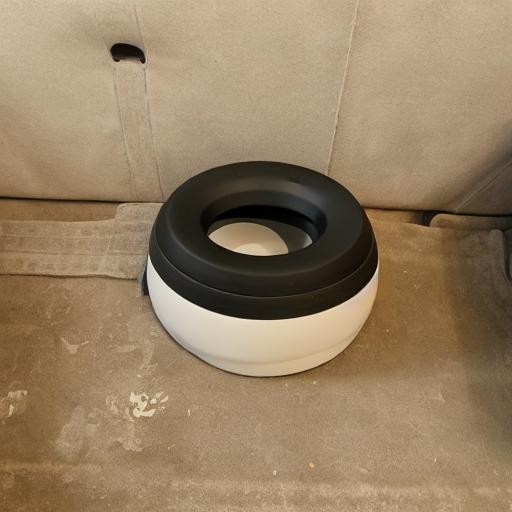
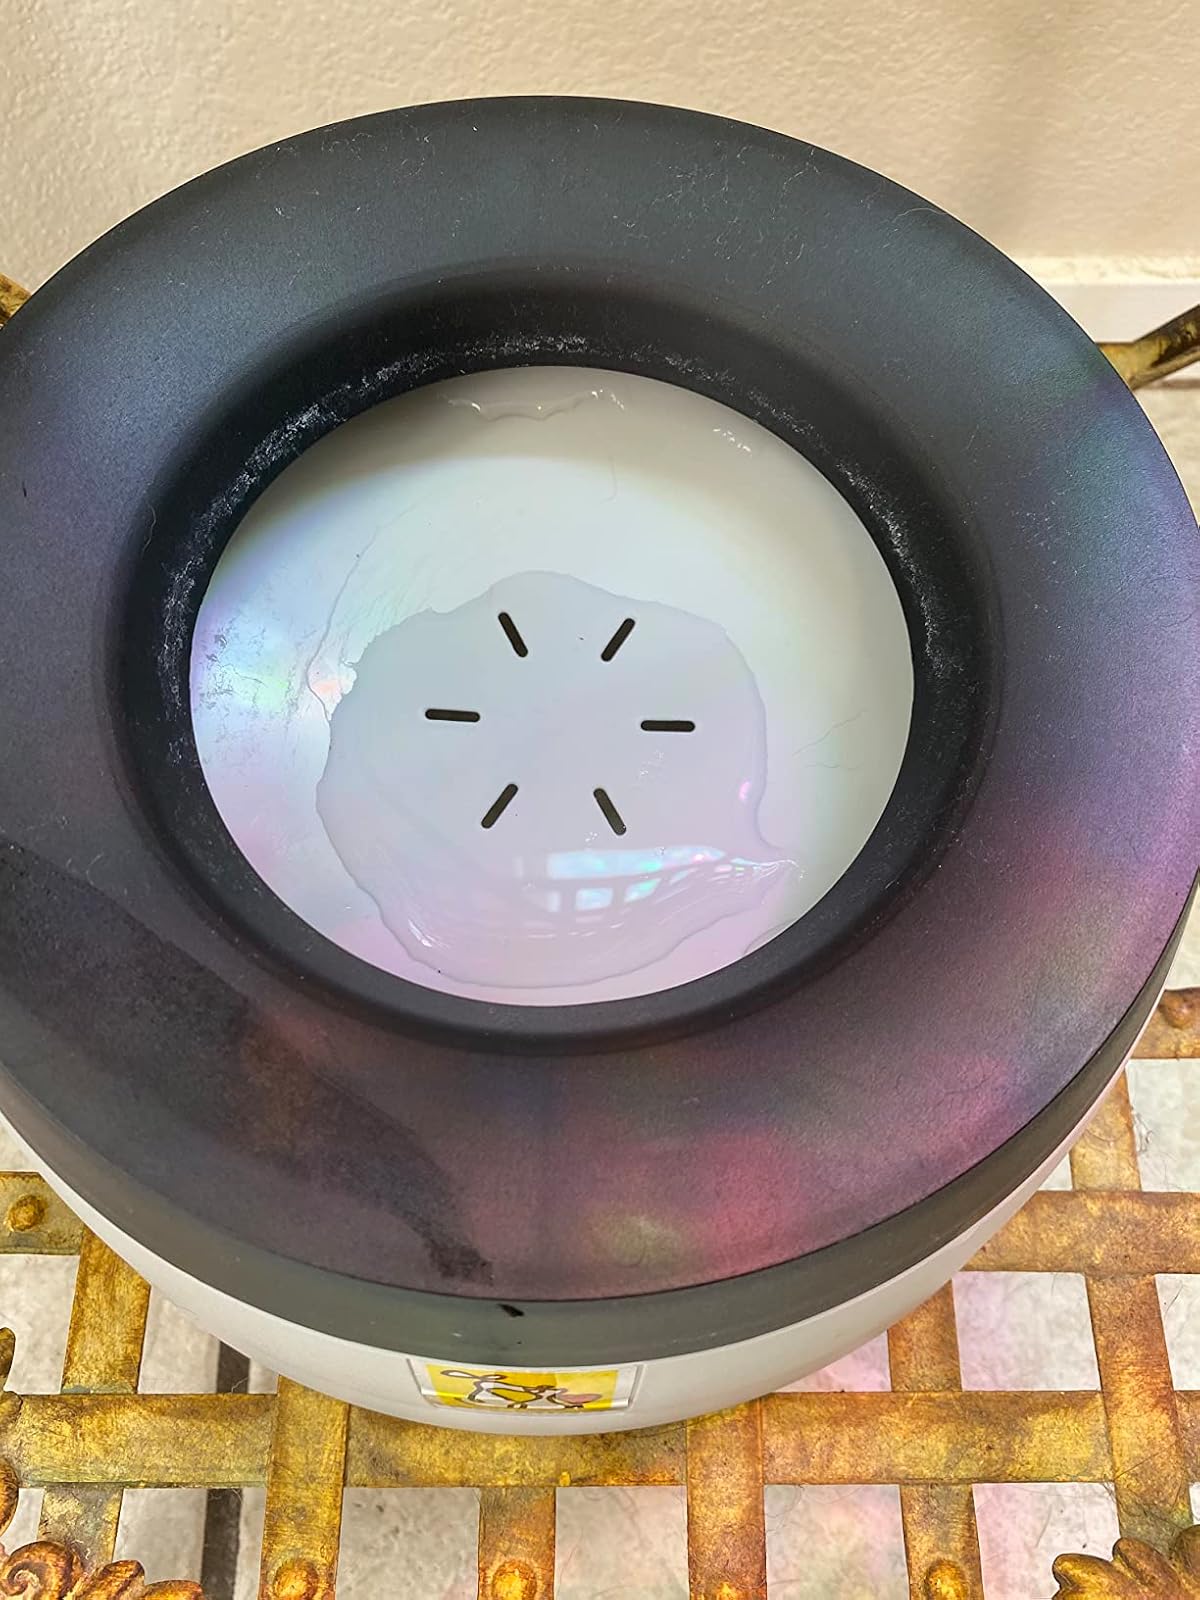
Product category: items_bowl
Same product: no